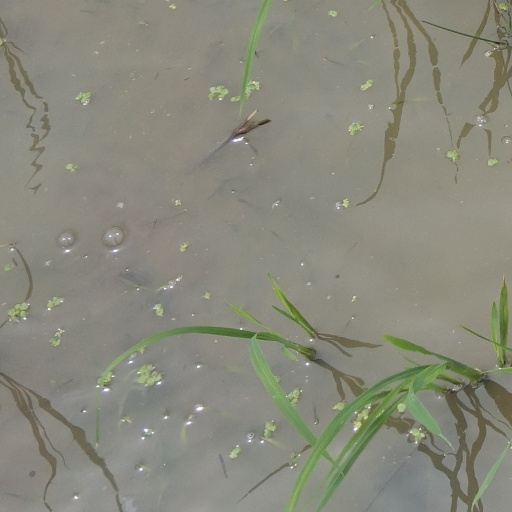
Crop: rice